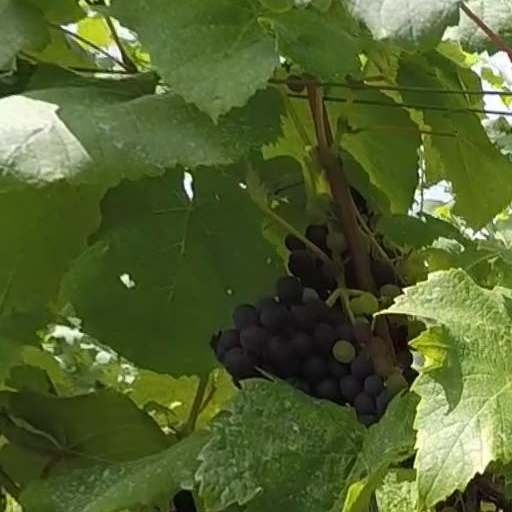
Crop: grape